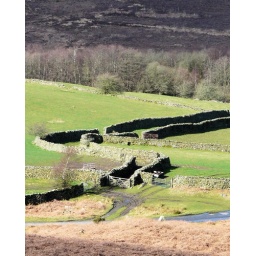
NO, not windy, but WINDY!Dry stone walls in the Woodland Valley in the Southern Lake District.